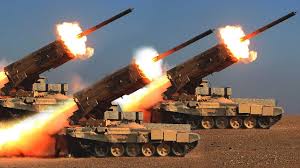
Label: TOS-1